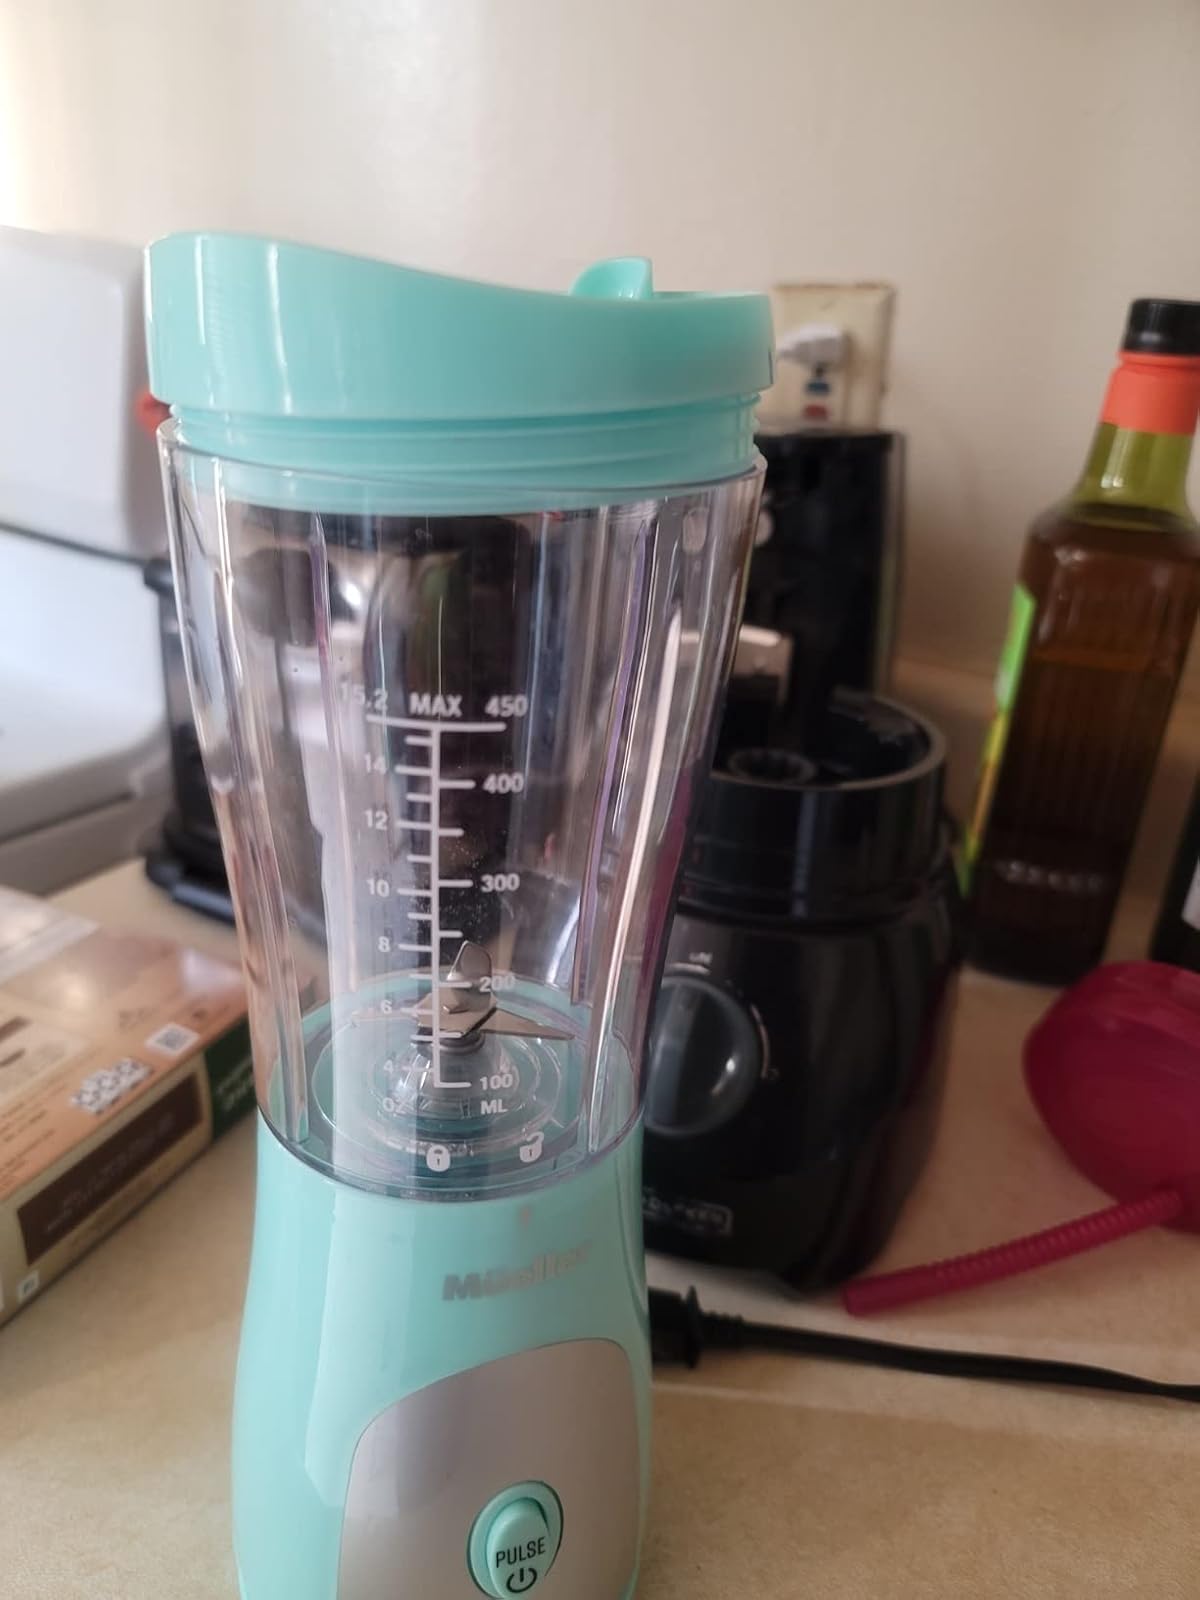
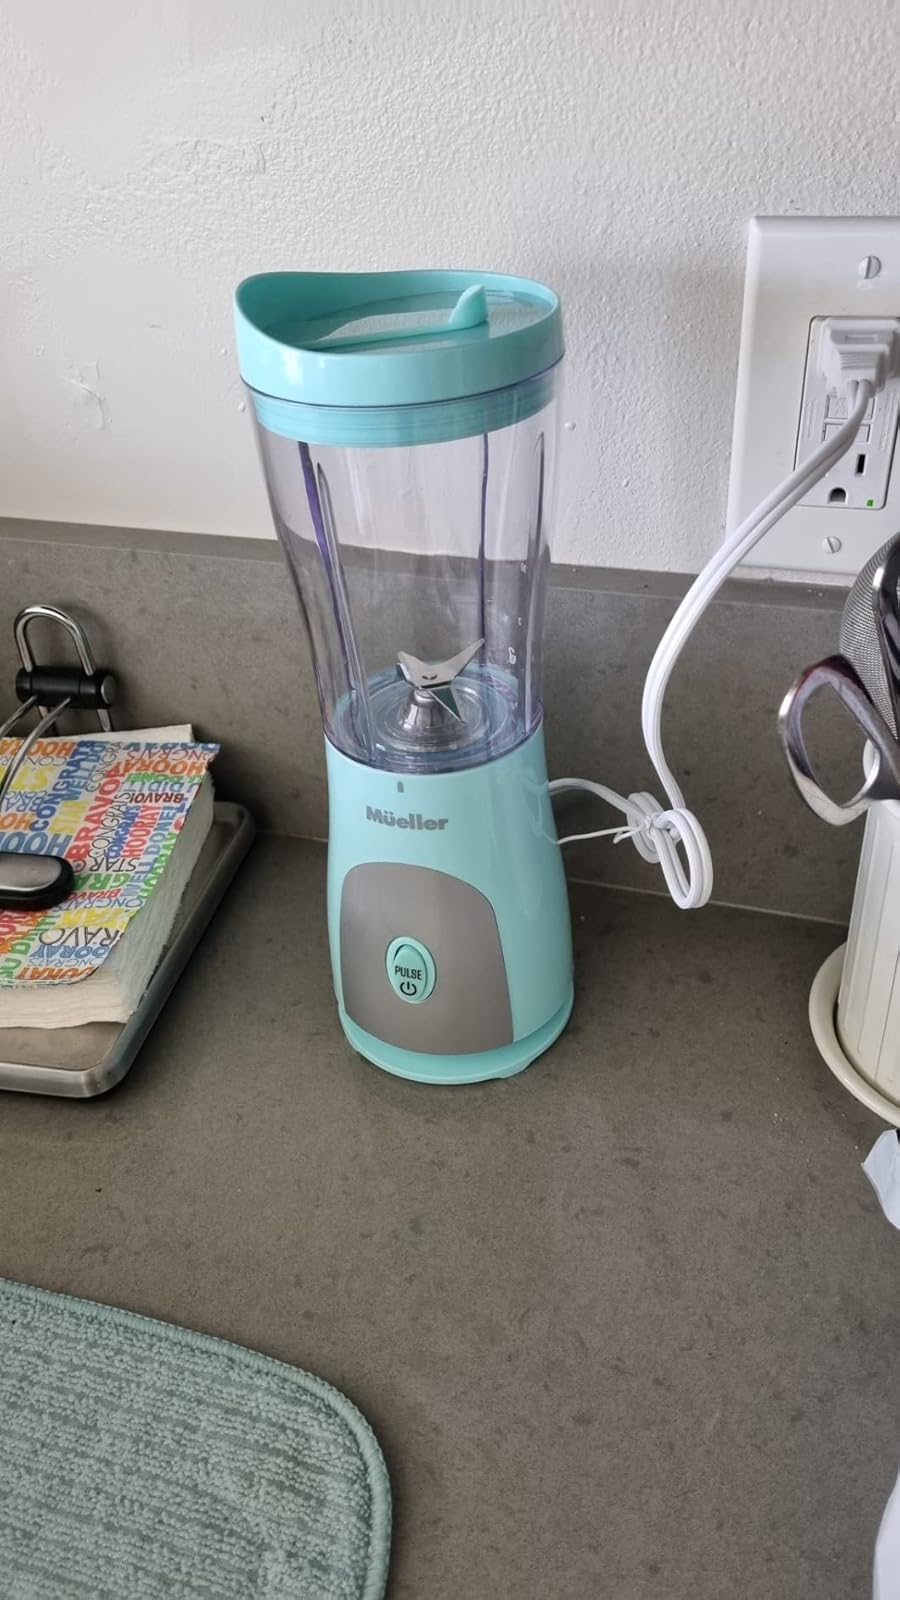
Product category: items_blender
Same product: yes